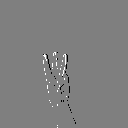
ASL letter: w